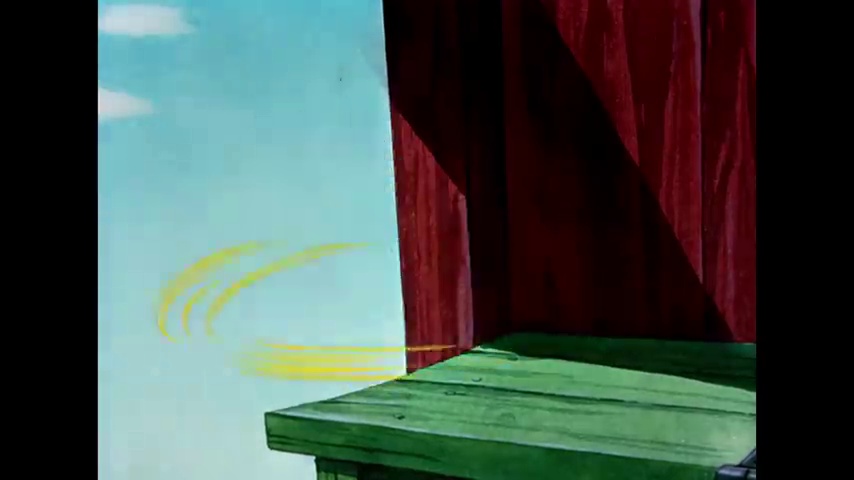
Portrait style: Cartoon Portrait